Gangaputra Brahmin

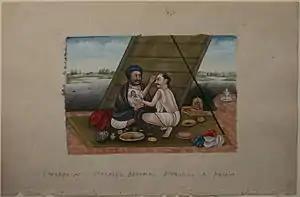
Gangaputra Brahmin applying tilak to a pilgrim

The Gangaputra Brahman are a Hindu Brahmin community, found in the state of Uttar Pradesh in India.